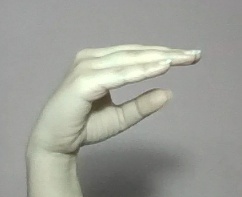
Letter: jeem